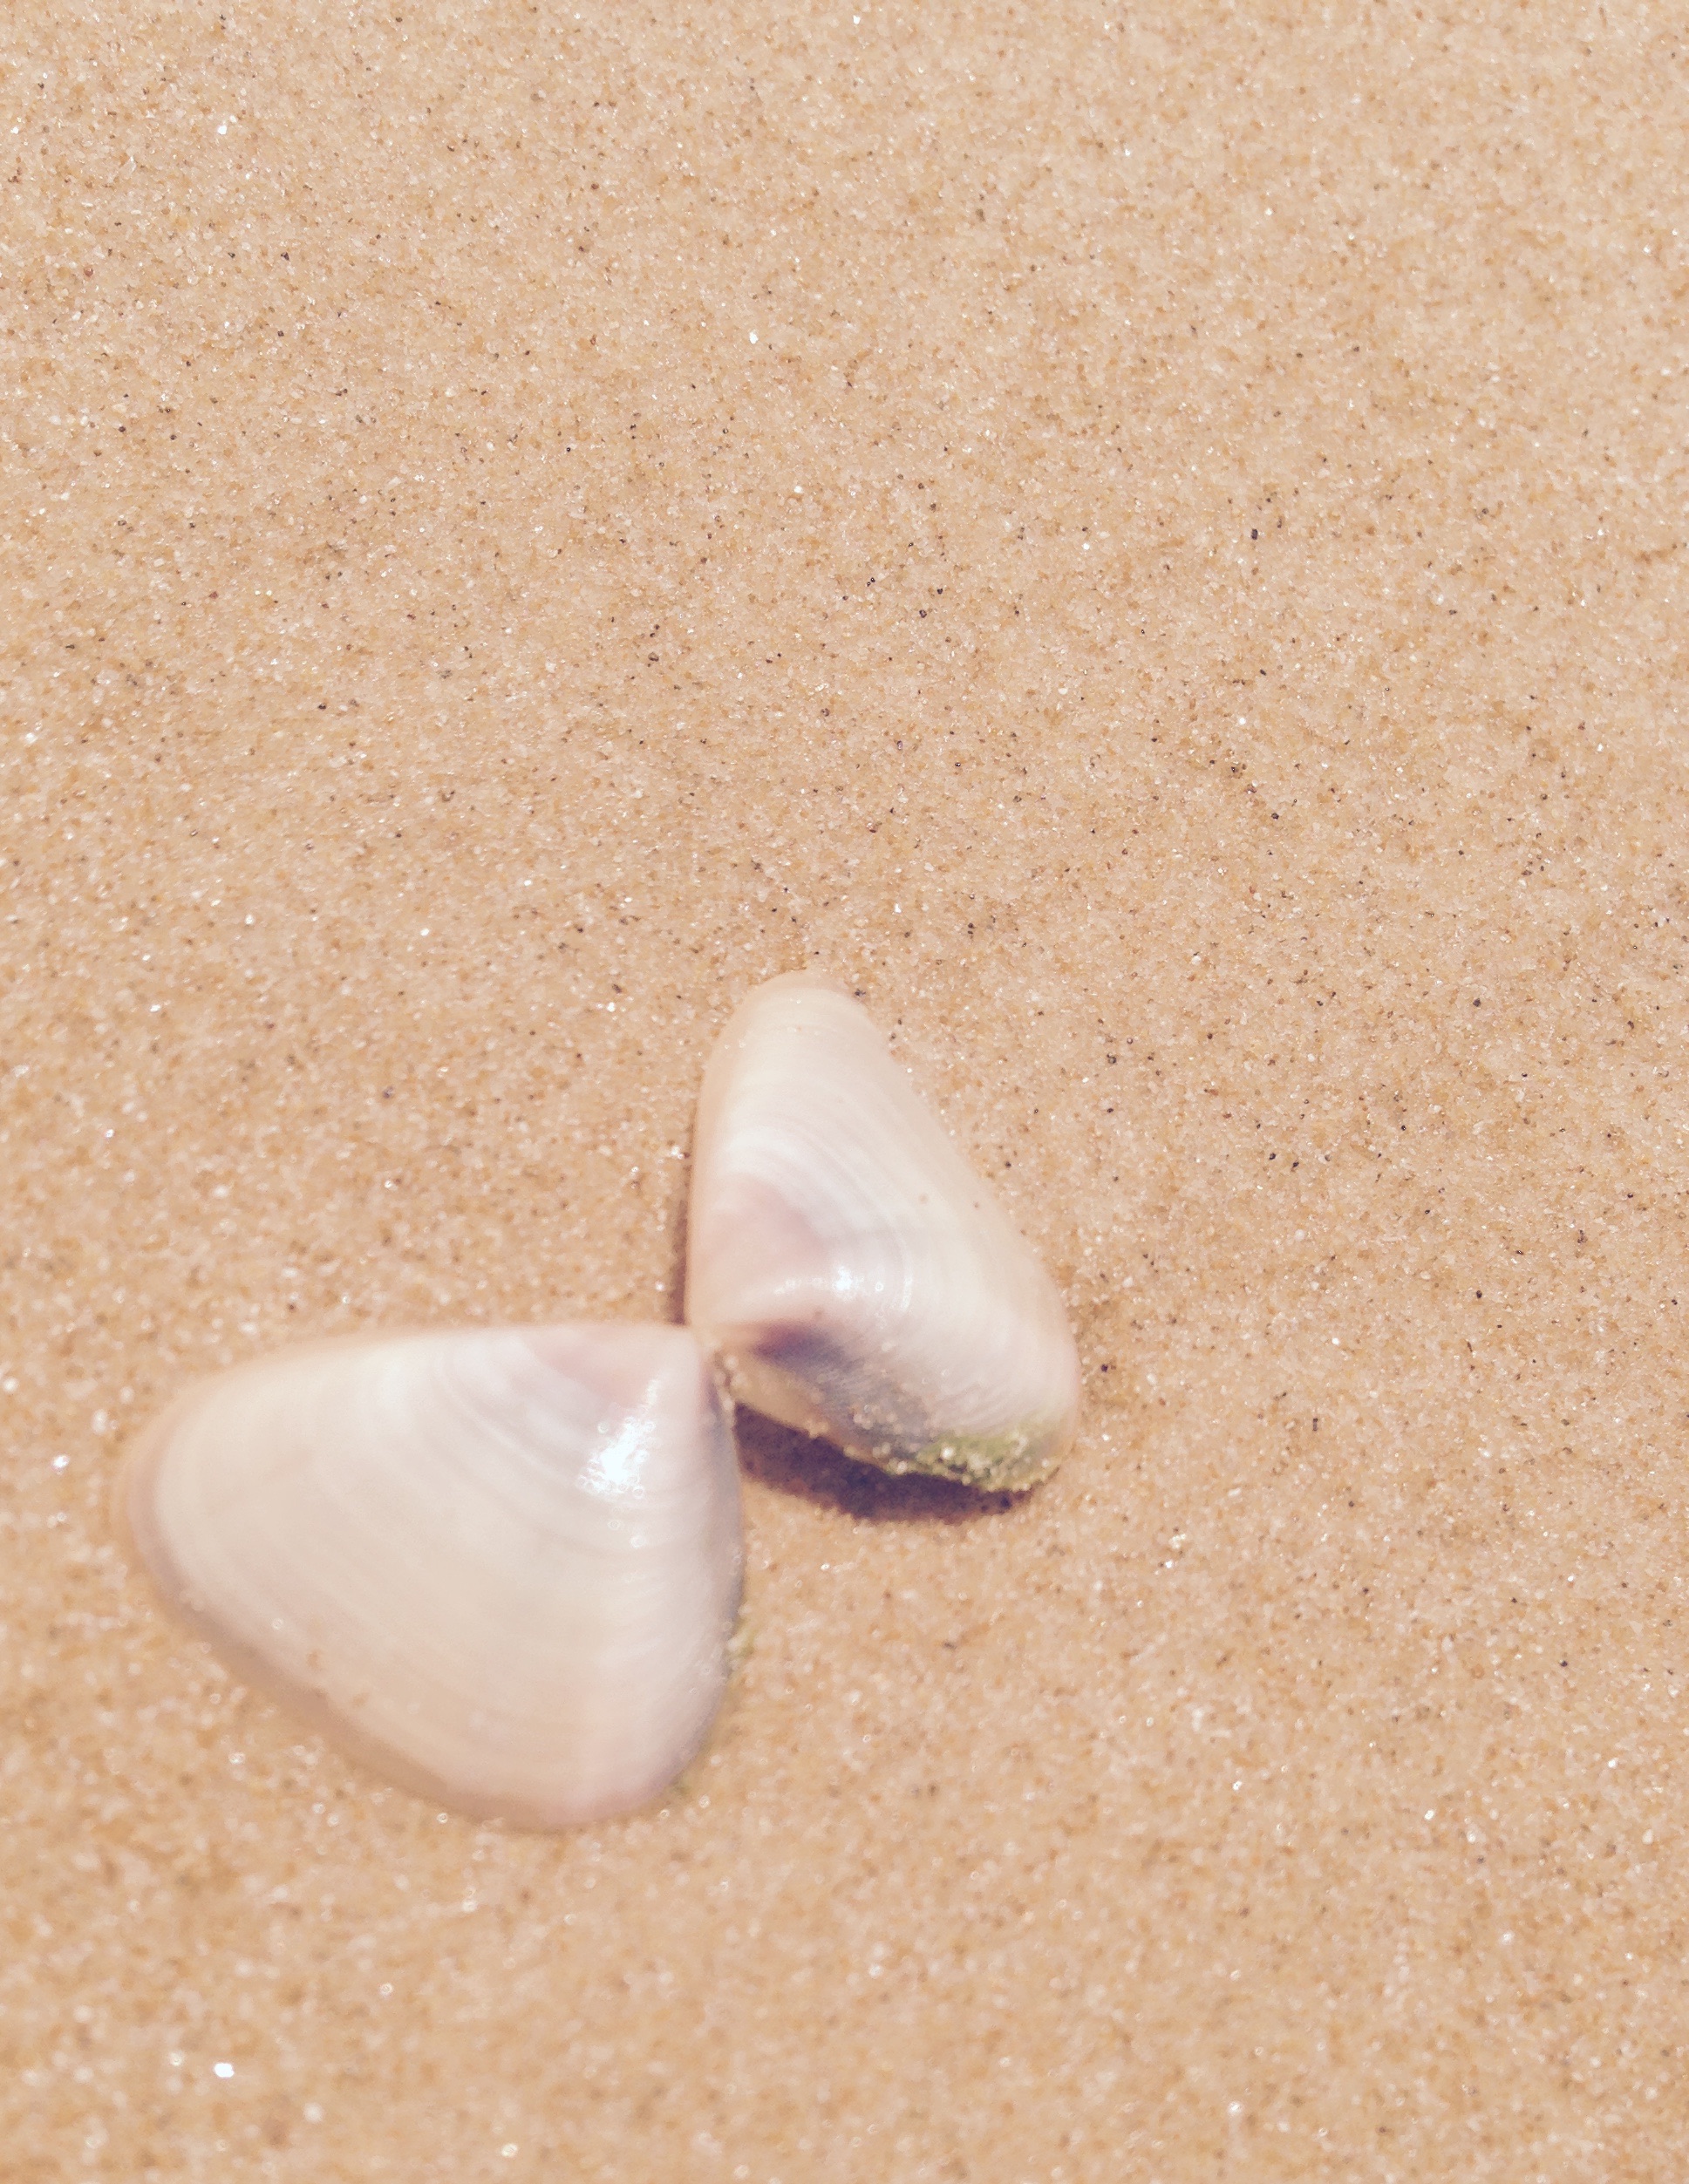
sand, material, invertebrate, seashell, conch